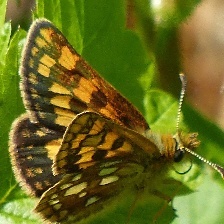
Species: CHECQUERED SKIPPER